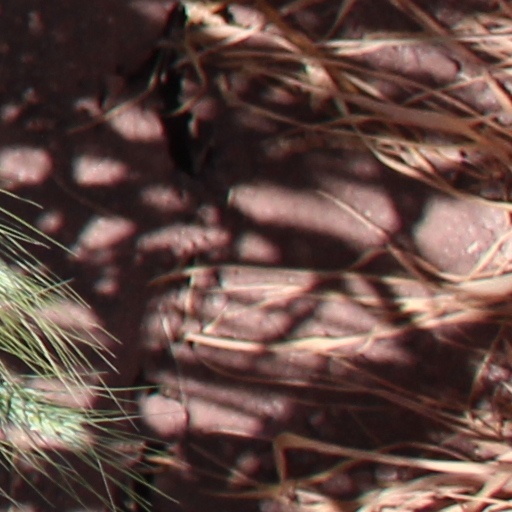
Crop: wheat